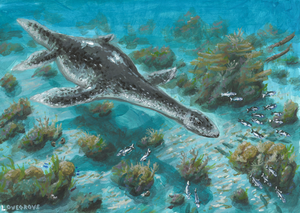
Kimmerosaurus est un genre éteint de plésiosaures de la famille des Cryptoclididae.